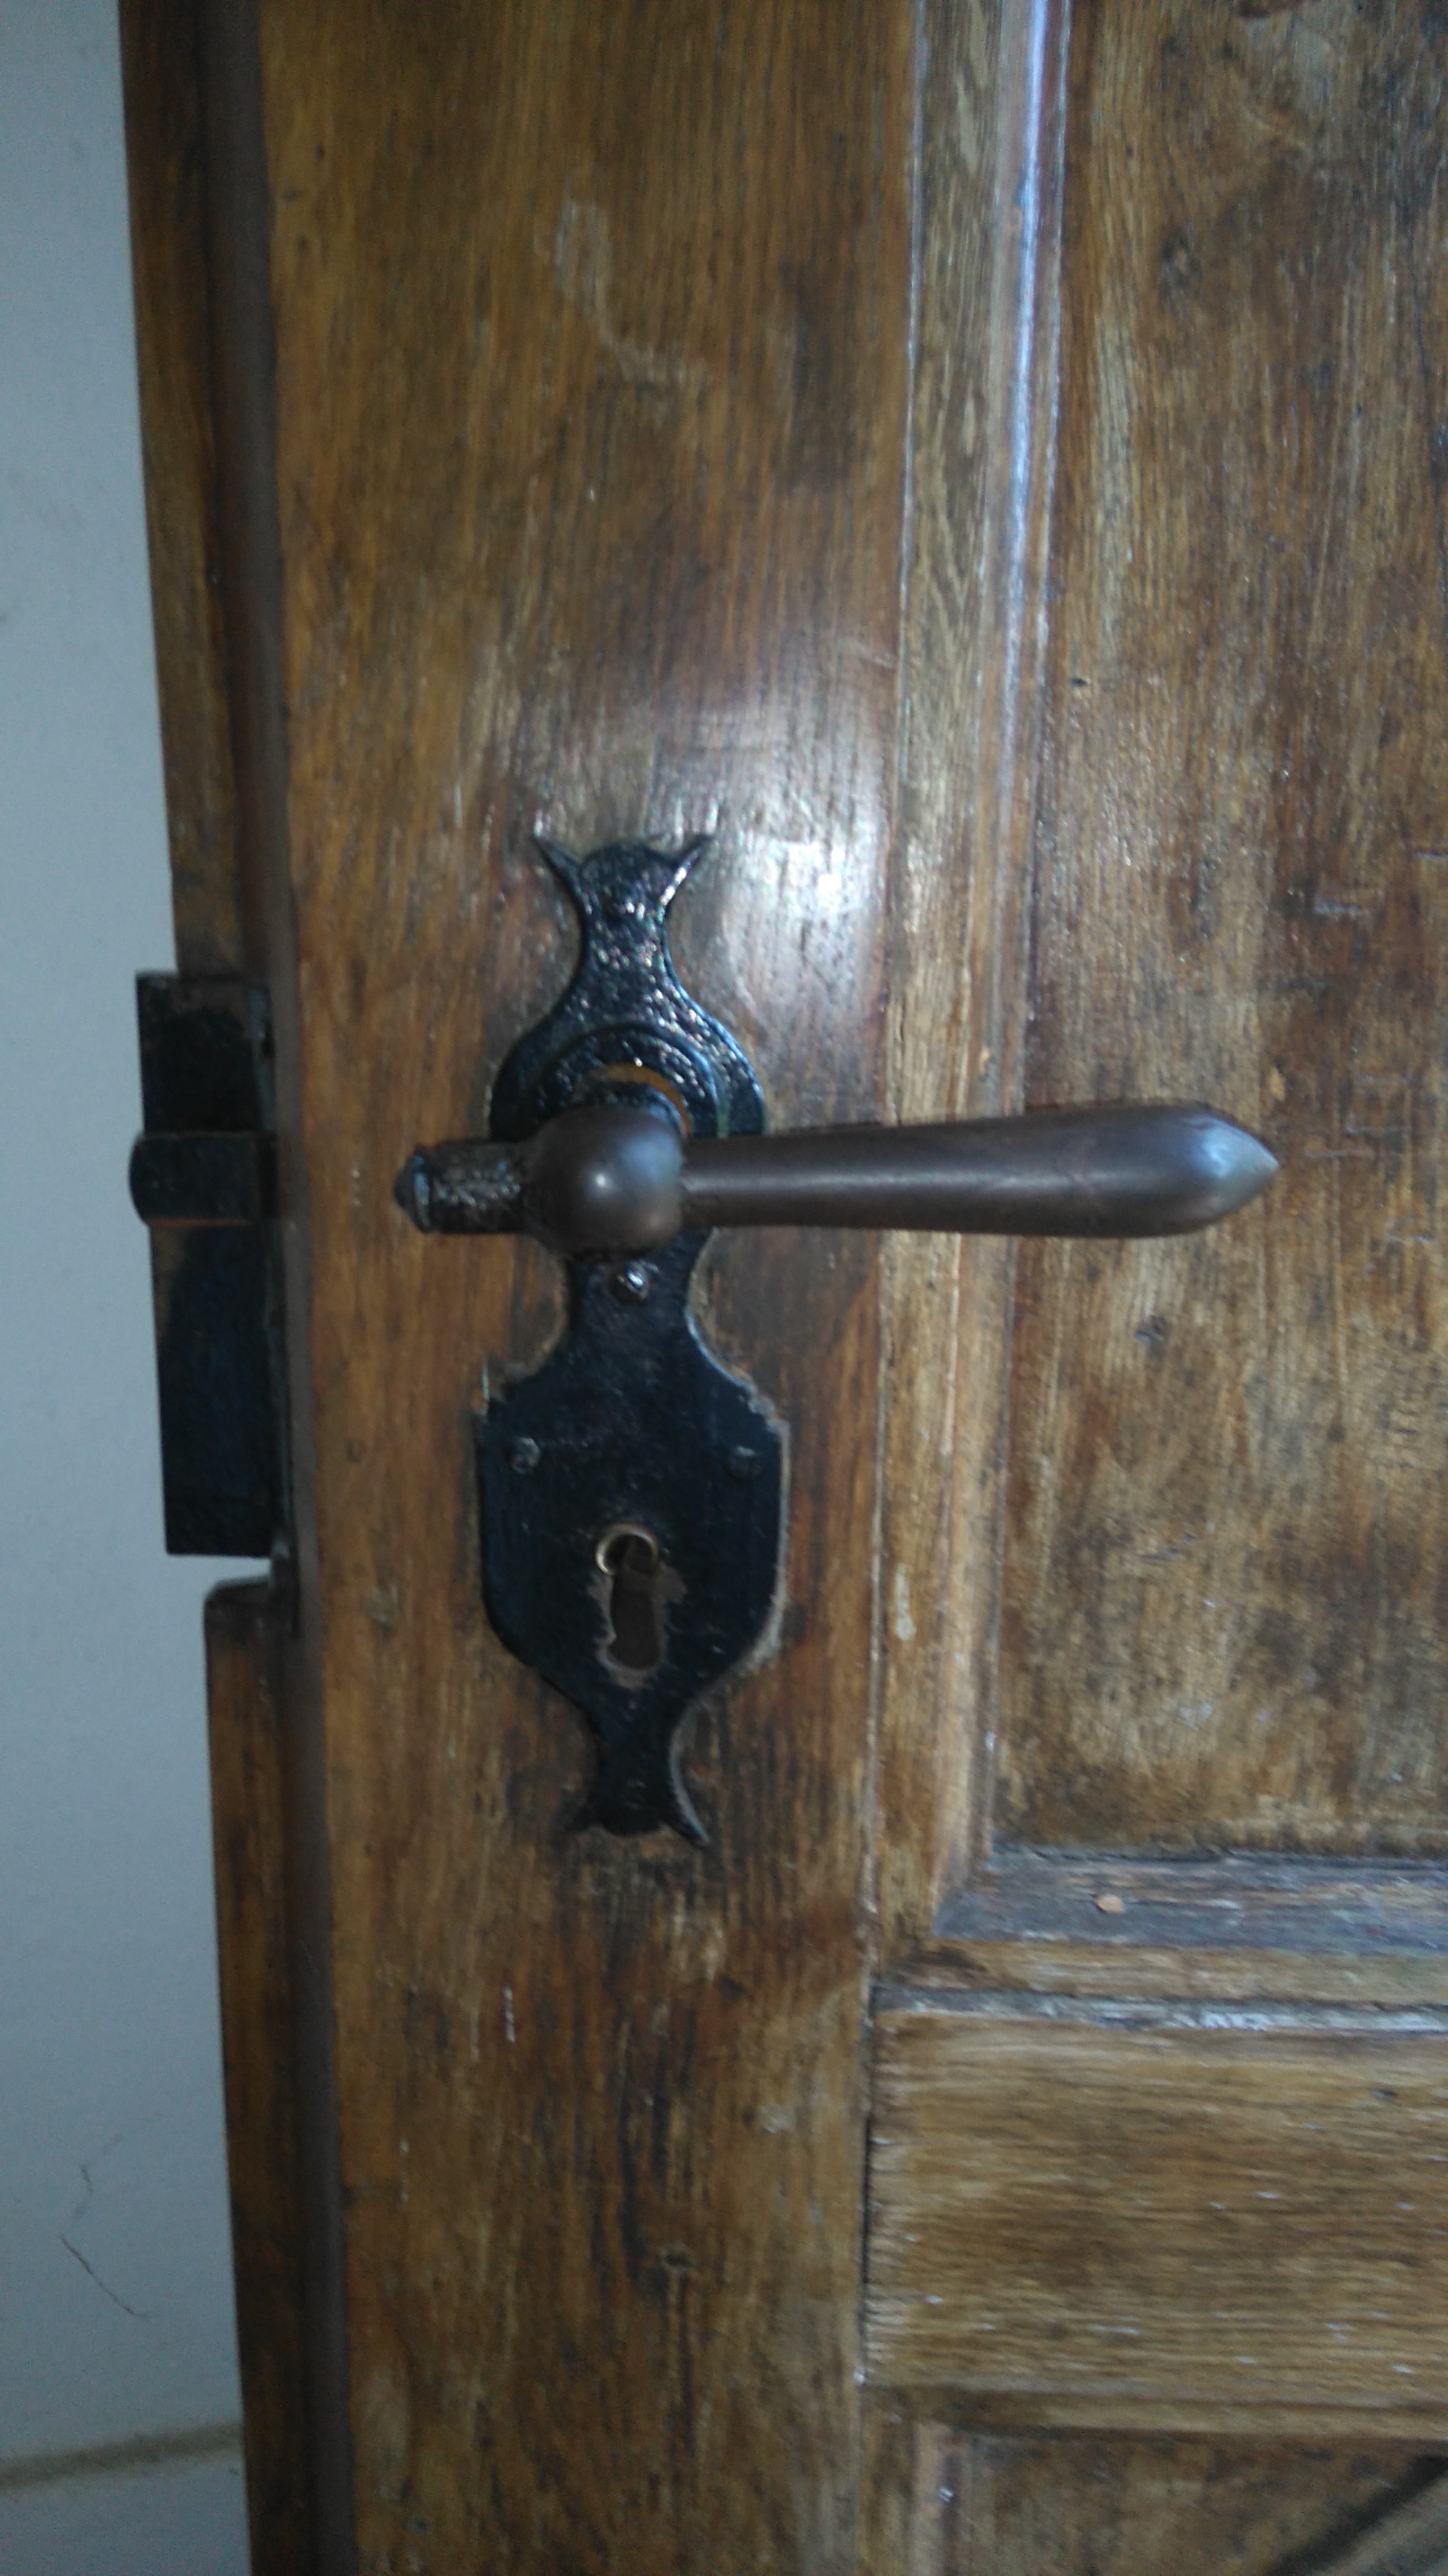
wood, antique, old, metal, castle, shelf, furniture, handle, jack, iron, carving, input, old wooden door, fitting, door handle, door knob, church door, man made object